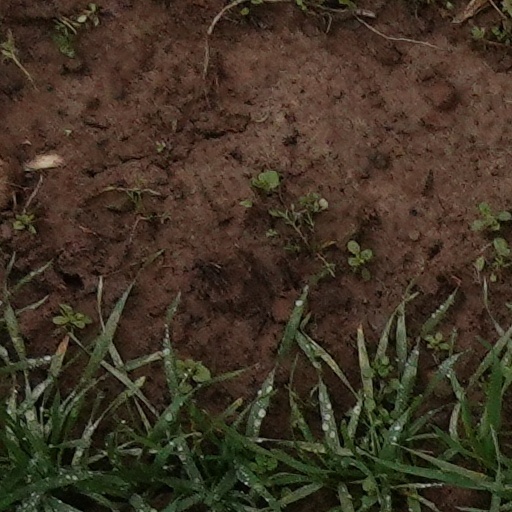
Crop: wheat